Anjali Rao (journalist)

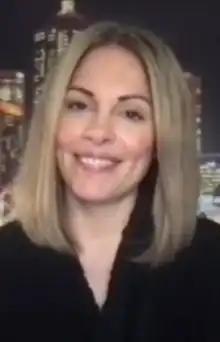
Rao in 2021

Anjali Rao (born 8 April 1974) is an Australian global television news anchor and broadcast journalist. She starred on season 5 of "The Real Housewives of Melbourne".